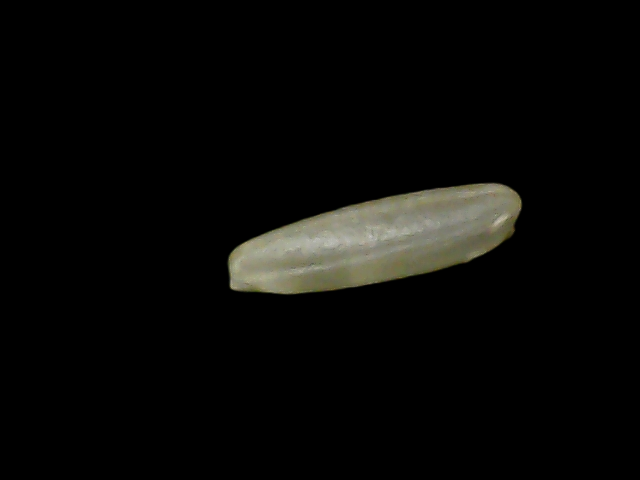
Rice variety: Binadhan19